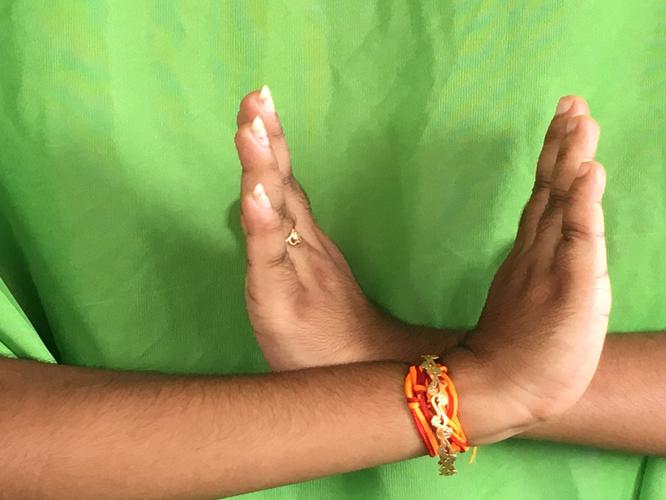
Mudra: Swastikam
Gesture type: double_hand